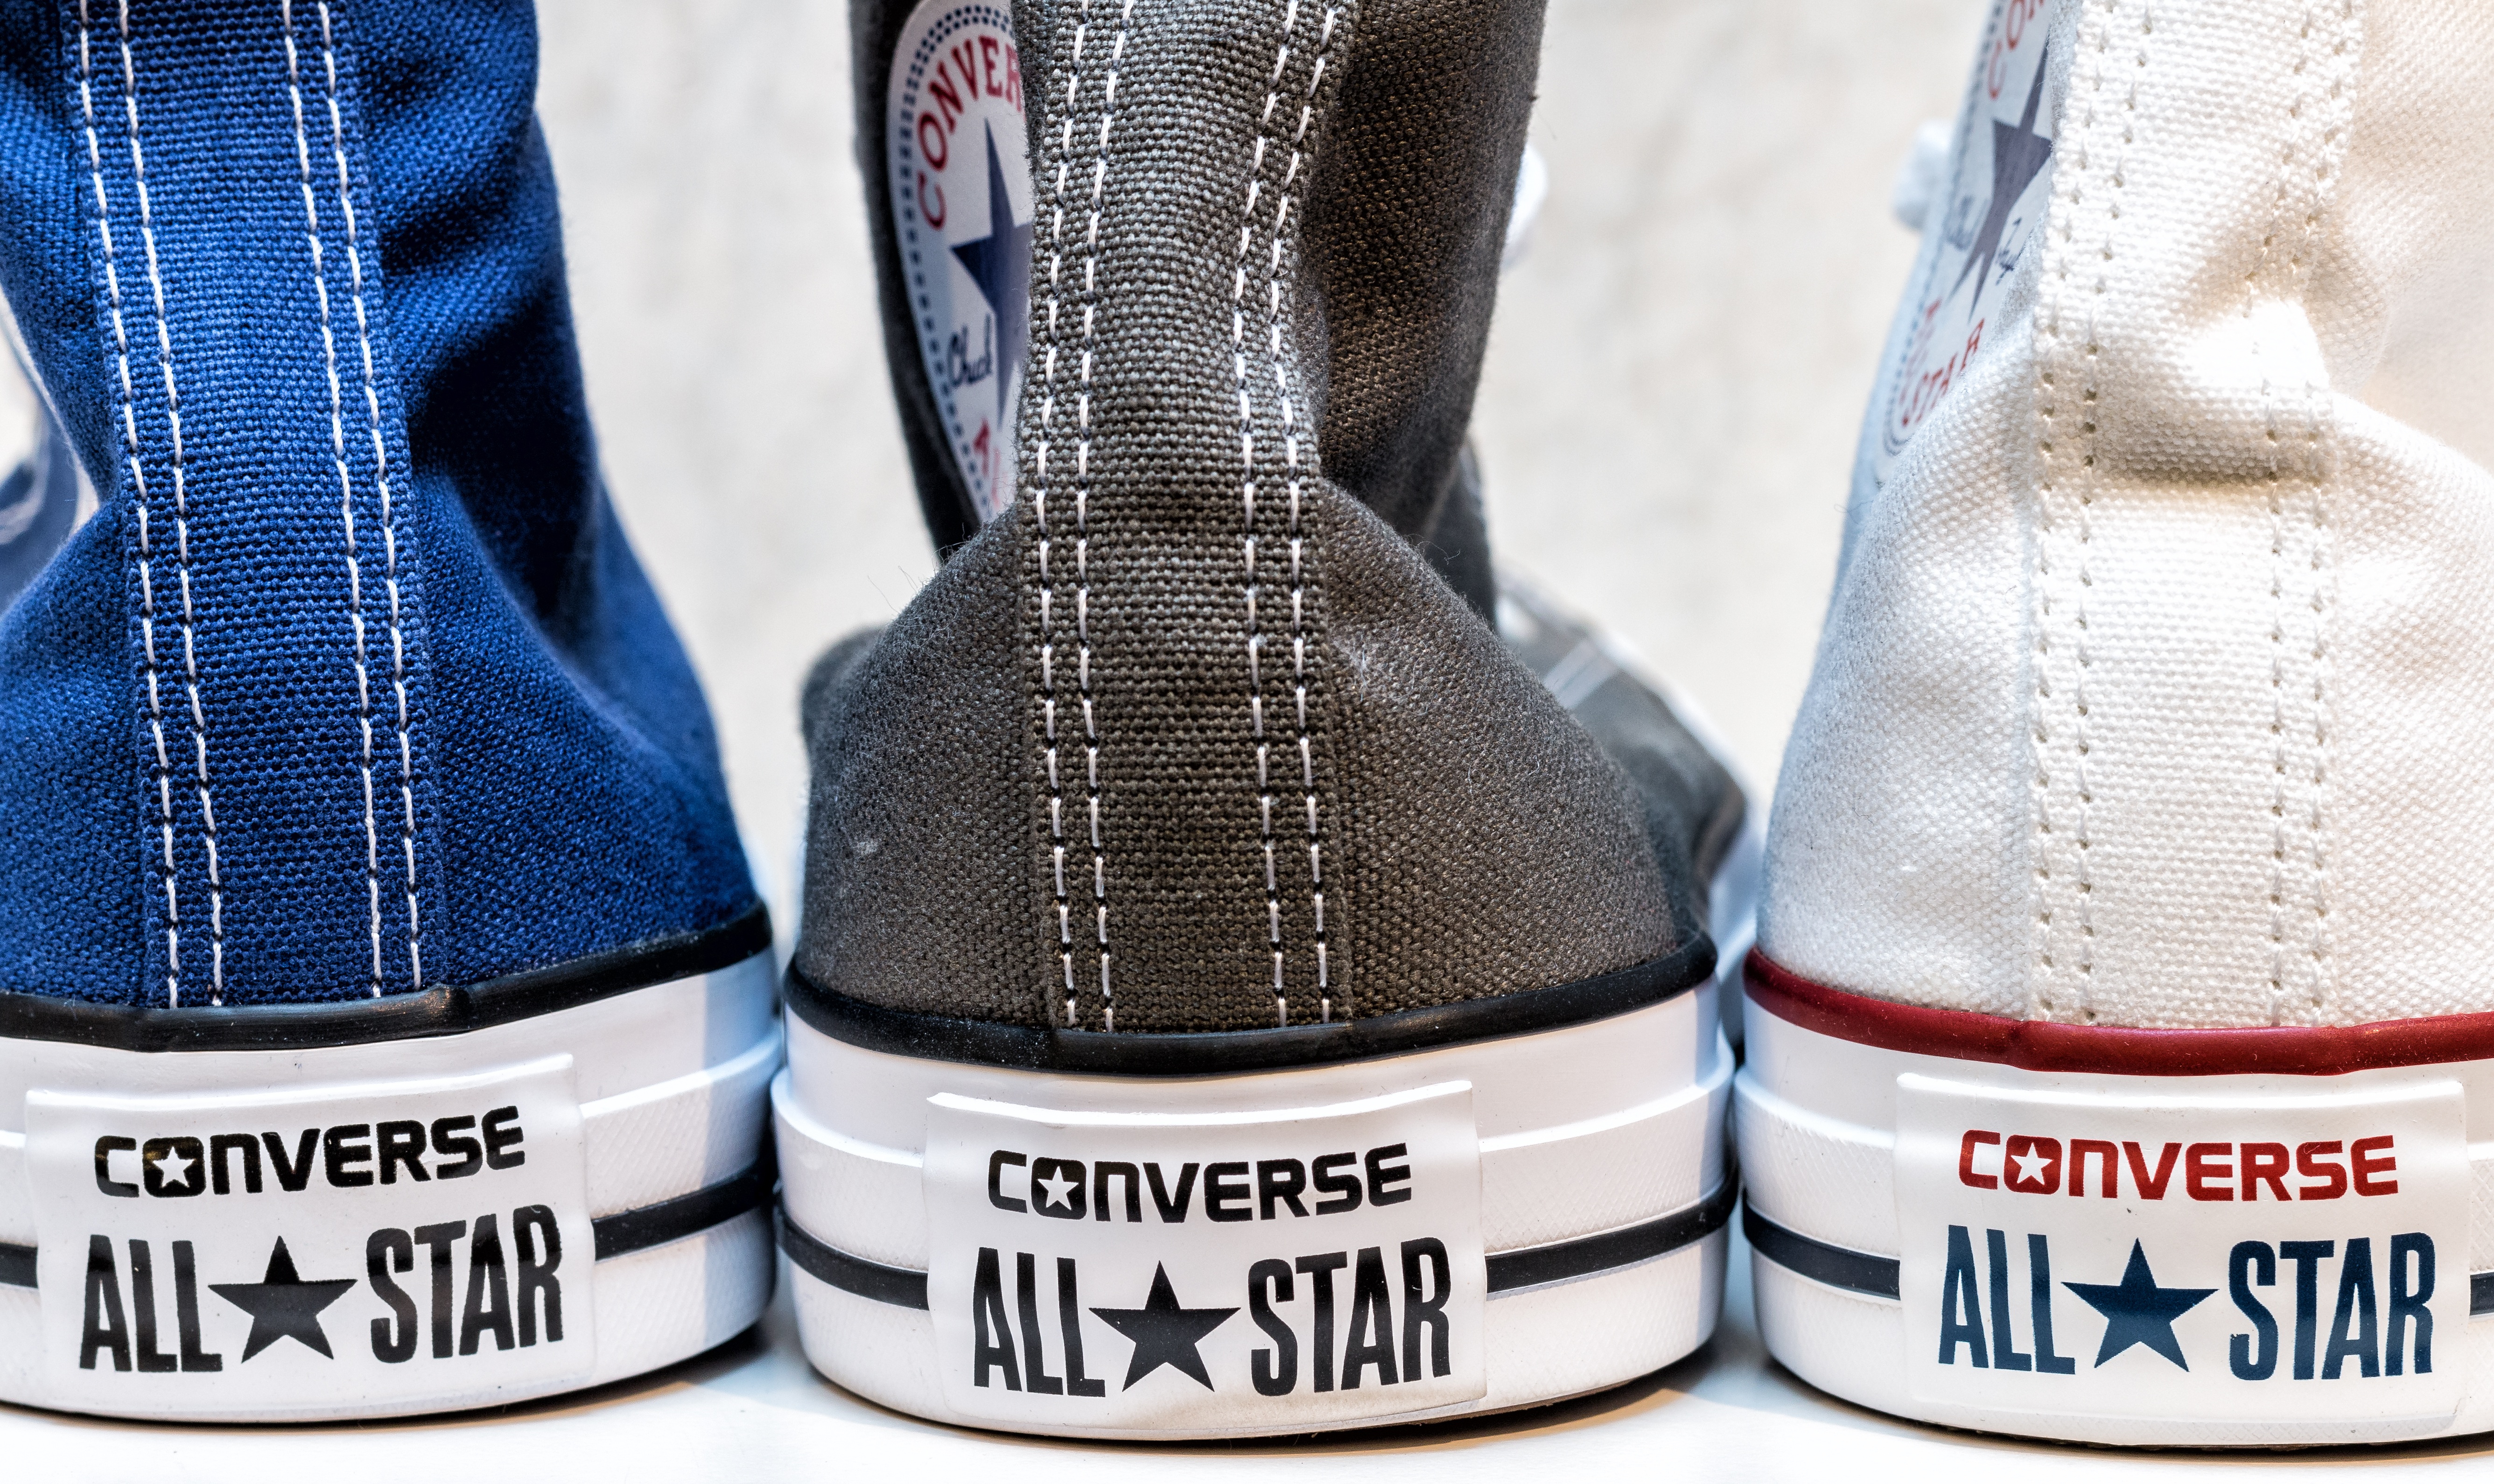
shoe, leather, material, all star, brand, textile, shoes, sneakers, converse, footwear, sports shoes, fashion accessory, converse all star